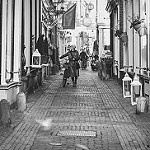
Label: B & W